Sky position (RA, Dec in degrees): 177.71, 10.476
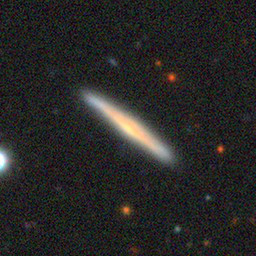
Galaxy morphology: Edge-on Galaxies without Bulge